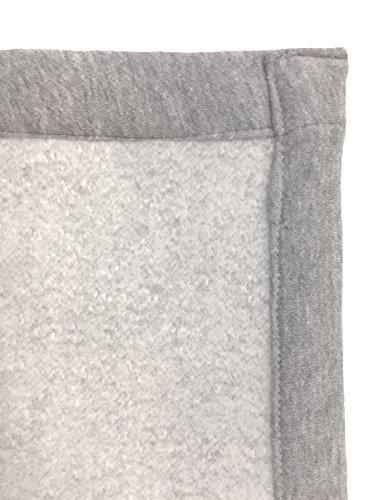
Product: Jay Franco Episode 7 BB8 Medallion Decal Woven Jersey Sweatshirt Fleece Blanket Twin, 60" x 90", Star Wars EP7
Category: Home & Kitchen | Bedding | Kids' Bedding | Blankets & Throws | Bed Blankets
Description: Super plush comfort and cozy woven sweatshirt with fleece backing.
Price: $37.03
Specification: ProductDimensions:90x60x1inches|ItemWeight:1pounds|ShippingWeight:2.1pounds(Viewshippingratesandpolicies)|Manufacturer:JayFrancoandSons,Inc.|ASIN:B0725F9NRP|Itemmodelnumber:JF28525E